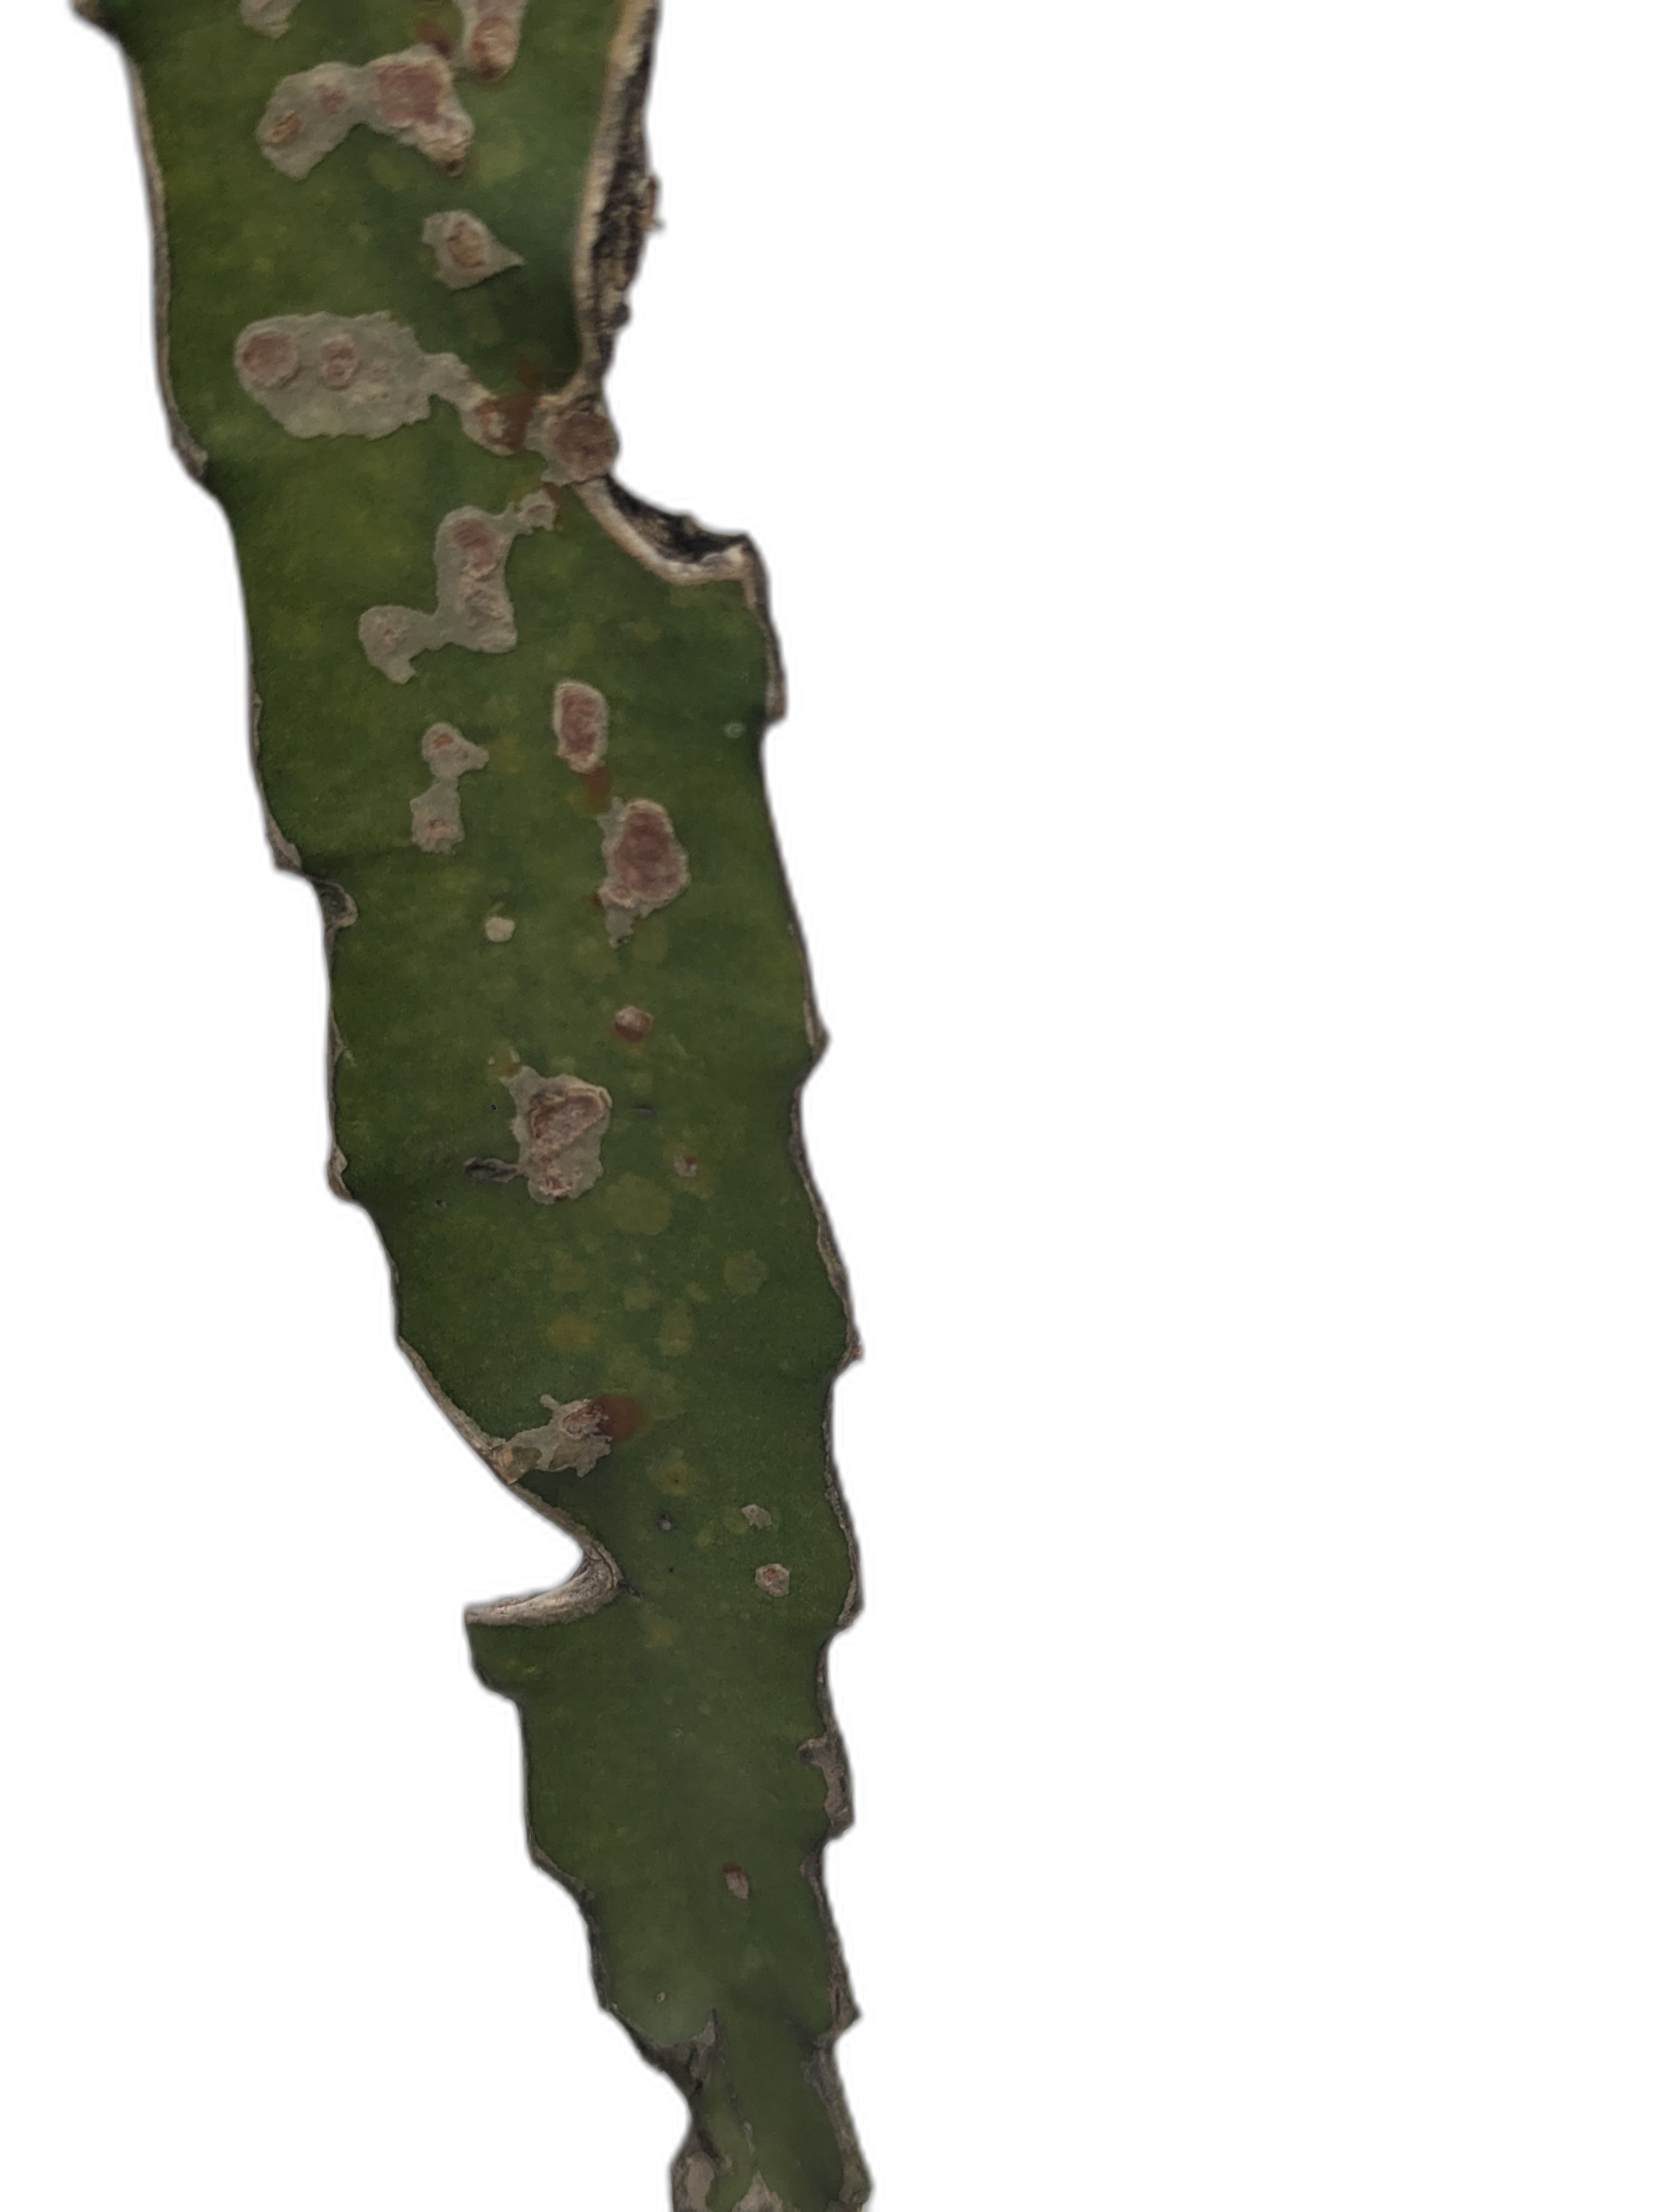
Label: Bad leaf